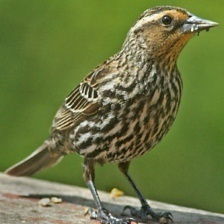
Species: RED WINGED BLACKBIRD
Scientific name: AGELAIUS PHOENICEUS